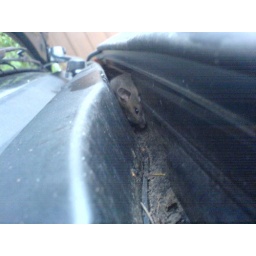
Found a field mouse in my car after having gotten my car back from a service